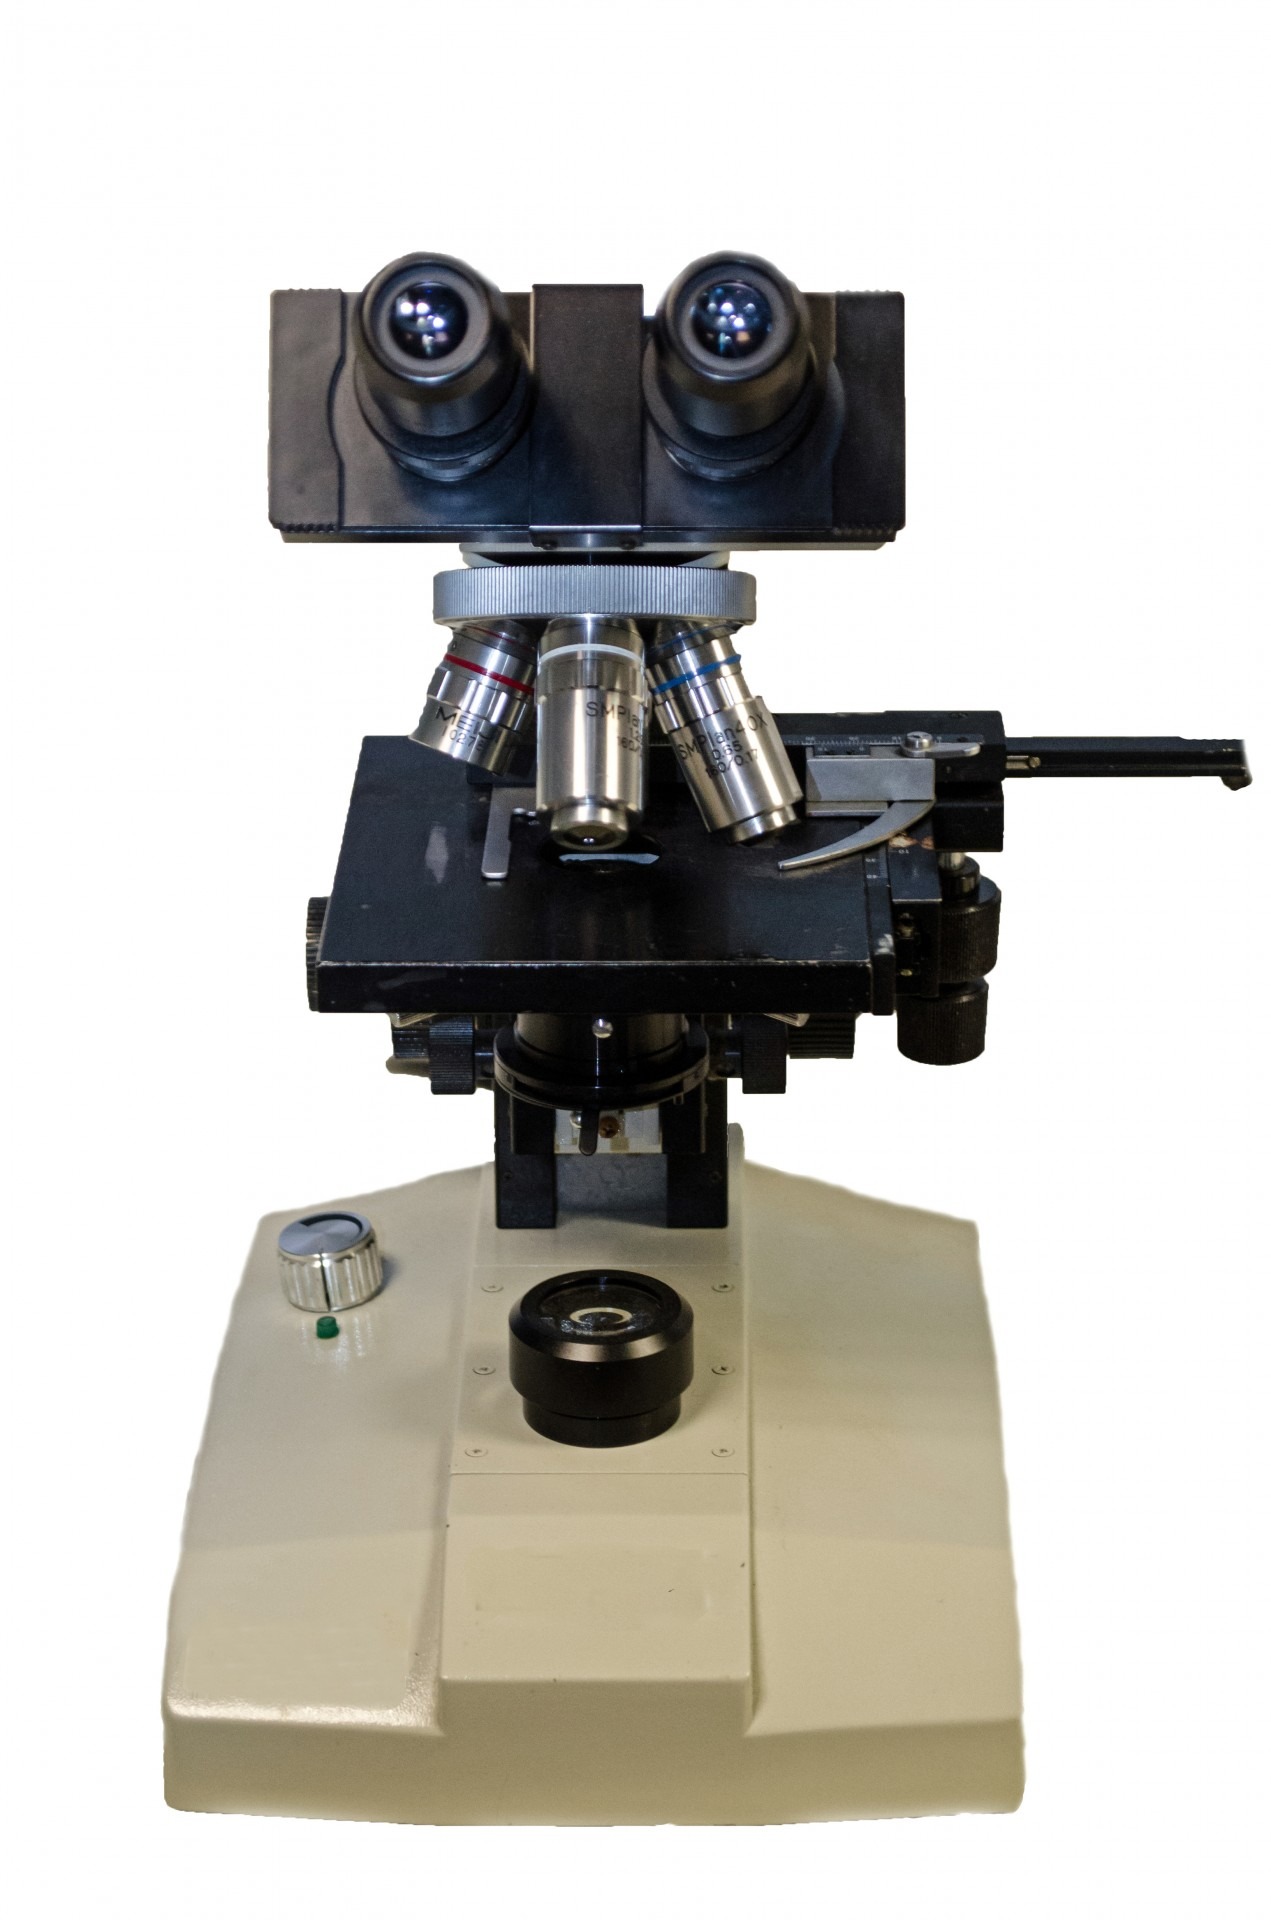
white, isolated, tool, equipment, biology, professional, object, research, cutout, stereo, science, scientific instrument, laboratory, expensive, microscopy, chemistry, scientific, microscope, biotechnology, cut out, optical instrument